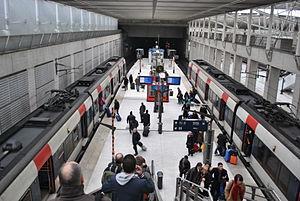
La gare de l'aéroport Charles-de-Gaulle 2 TGV est une gare ferroviaire française de la ligne d'Aulnay-sous-Bois à Roissy 2-RER ainsi que de la LGV Interconnexion Est, située dans l'aérogare 2 de l'aéroport Roissy-Charles-de-Gaulle, à la limite des communes de Tremblay-en-France et du Mesnil-Amelot.